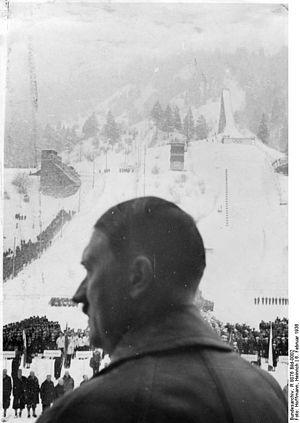
L'épreuve de combiné nordique aux Jeux olympiques d'hiver de 1936 a lieu à Garmisch-Partenkirchen en Allemagne les 12 et 13 février 1936.